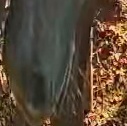
Face region: mouth_nostrils (mouth_chin_nostrils_and_profile)
Pain indicator: not_present